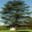
Label: pine_tree